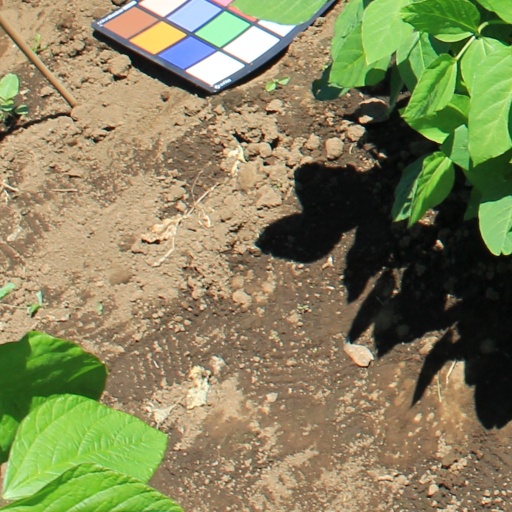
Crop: soybean